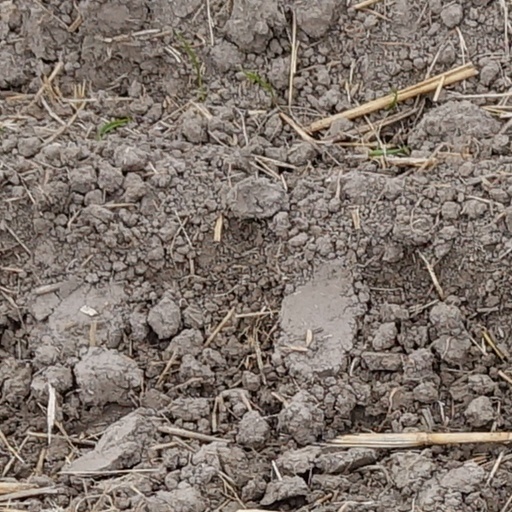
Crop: wheat